Alfredo Benavides Avenue

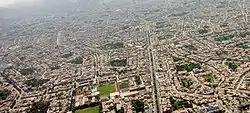

Alfredo Benavides Avenue is one of the busiest avenues in the city of Lima, Peru. It runs for 55 blocks through the districts of Miraflores and Santiago de Surco, starting at the Bajada Balta and concluding at the eponymous bridge that crosses over the Pan-American Highway.